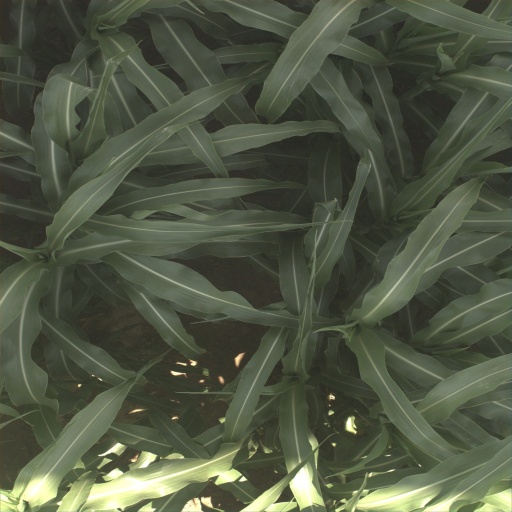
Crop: sorghum